The Botanic Inn

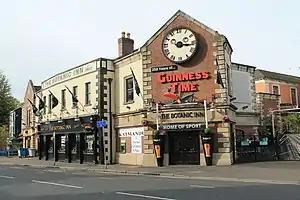
The Botanic Inn

The Botanic Inn, affectionately known as "The Bot", is a bar/nightclub situated near Botanic Gardens in the Queen's Quarter of Belfast, Northern Ireland. Owned by the Moony Hotel Group, formerly the Botanic Inn Group as of 2016.